Mashiroiro Symphony

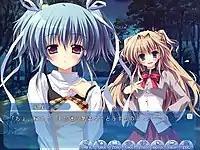
A conversation in "Mashiroiro Symphony" depicting the protagonist Shingo talking to Airi and Sakuno

The gameplay in "Mashiroiro Symphony" requires little interaction from the player, as most of the duration of the game is only spent on reading the text that appears on the lower portion of the screen, representing either dialogue between characters, or the inner thoughts of the protagonist. Every so often, the player will come to a "decision point", where they are given the chance to choose from multiple options. The time between these points varies and can occur anywhere from a minute to much longer. Text progression pauses at these points and depending on the choices that the player makes, the plot will progress in a specific direction. There are four main plot lines in the original release that the player will have the chance to experience, one for each of the heroines in the story. This is increased to six plot lines in the PlayStation Portable version with the extended scenario for two female characters. To view all of the plot lines, the player will have to replay the game multiple times and make different decisions to progress the plot in an alternate direction. The PC-only Sana Edition contains only a single heroine's plot which is taken from the PlayStation Portable version's extended scenario and expanded further with new scenes and CGs.